Stable phosphorus radicals

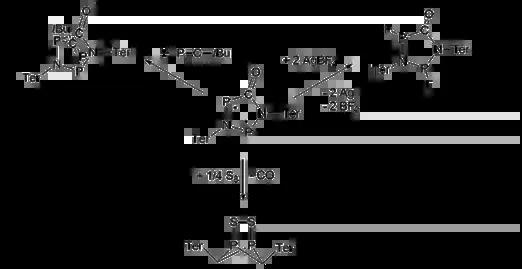
Reactivity of [P(μ-NR)] (R=Hyp, Ter) radical.

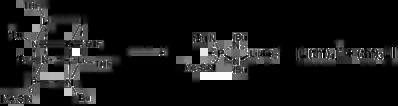
Solvation of lithium ions in [MeSiNP(μ-N"t"Bu){μ-Li(thf)} I] in very dilute THF solutions.

Phosphorus radicals are commonly characterized by EPR/ESR to elucidate the spin localisation of the radical across the radical species. Higher coupling constants are indicative of higher localisation on phosphorus nuclei. Quantum chemical calculations on these systems are also used to support this experimental data.